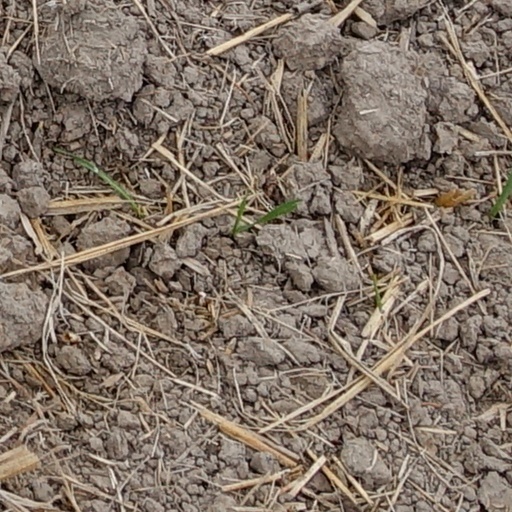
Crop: wheat